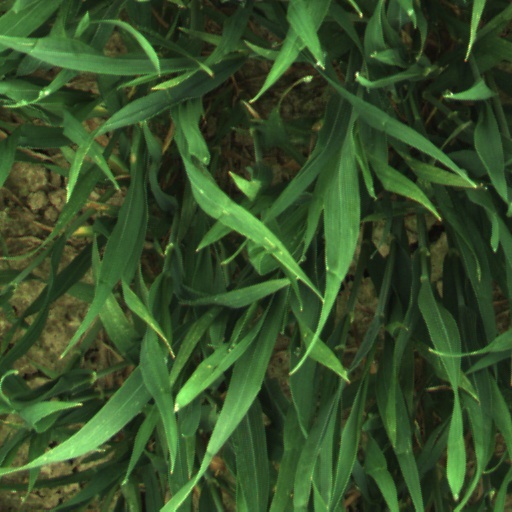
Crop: wheat